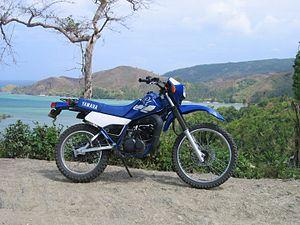
La Yamaha 125 DT est une motocyclette de type trail, fabriqué par le constructeur Yamaha.